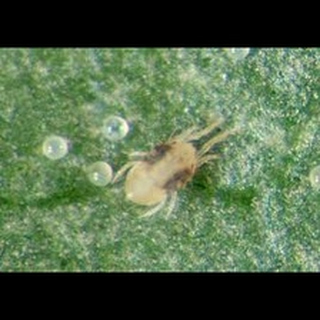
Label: wheat_mite